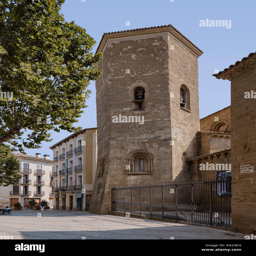
church in the center of the city